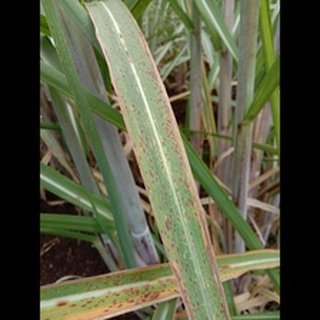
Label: sugarcane_rust